Moana Manley

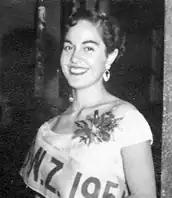

Moana Nui-a-Kiwa Hinemoa Whaanga (née Manley; 28 October 1935 – 15 November 2017) was a New Zealand swimmer and beauty pageant winner. In 1954, she became the first Māori to win the Miss New Zealand title.